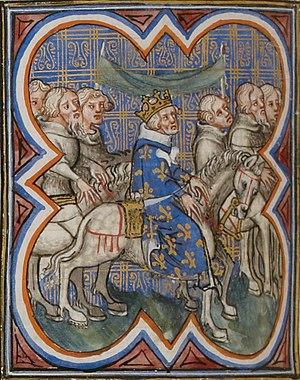
Jean le Bon rentre de captivité, entouré de ses conseillers. Enluminure des Grandes Chroniques de France, XIVe siècle. Paris, BnF, département des Manuscrits, Français 2813, fol. 436 verso. [1]
Jean II, dit « le Bon », né le 26 avril 1319 au château du Gué de Maulny du Mans et mort à Londres le 8 avril 1364, fils du roi Philippe VI et de son épouse Jeanne de Bourgogne, est roi de France de 1350 à 1364, le deuxième souverain issu de la maison capétienne de Valois.